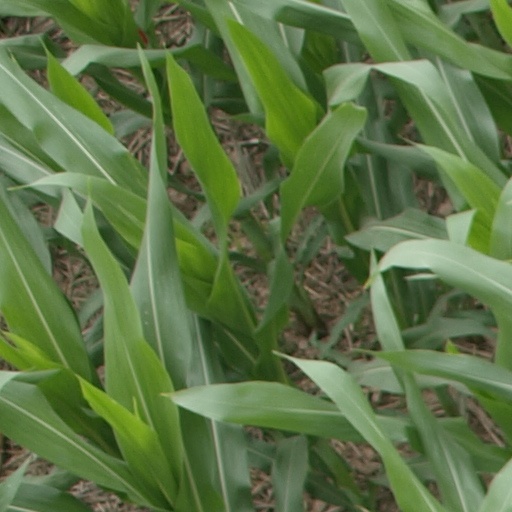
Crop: maize; corn